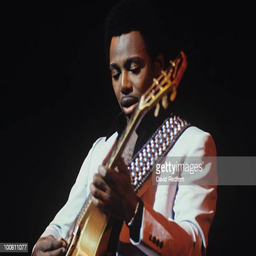
rhythm and blues artist performs on stage at festival